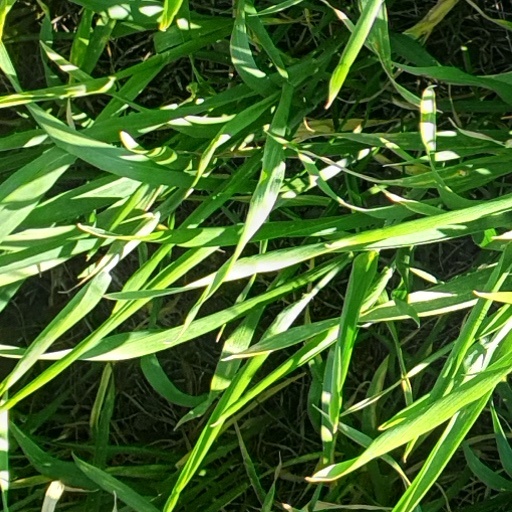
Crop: wheat